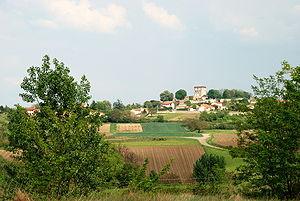
Village de vue générale depuis l'Ouest (Puy-de-Dôme, France).
Beauregard-l'Évêque est une commune française située dans le département du Puy-de-Dôme, en région Auvergne-Rhône-Alpes.